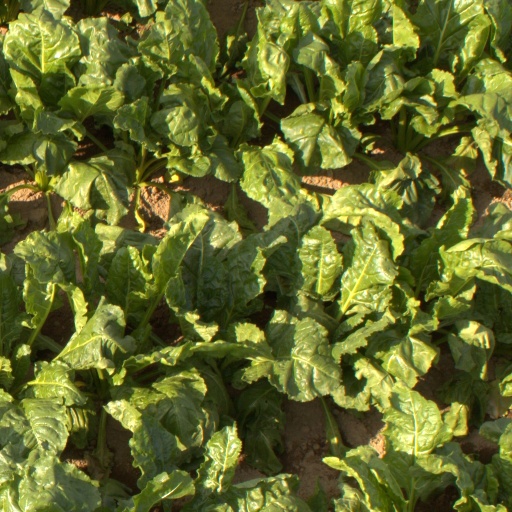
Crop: sugar beet